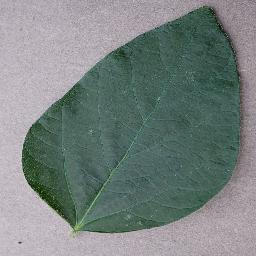
Label: Soybean___healthy